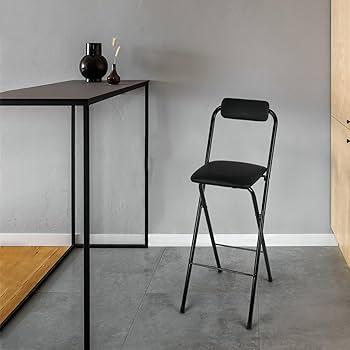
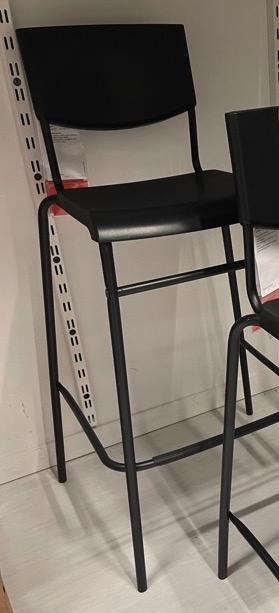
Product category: stool
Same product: no